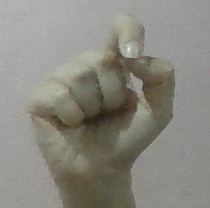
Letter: fa